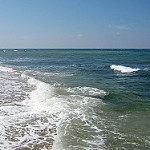
Scene: Outdoor